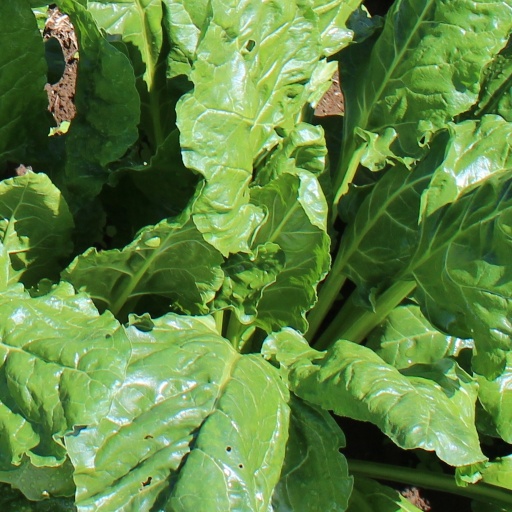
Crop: sugar beet